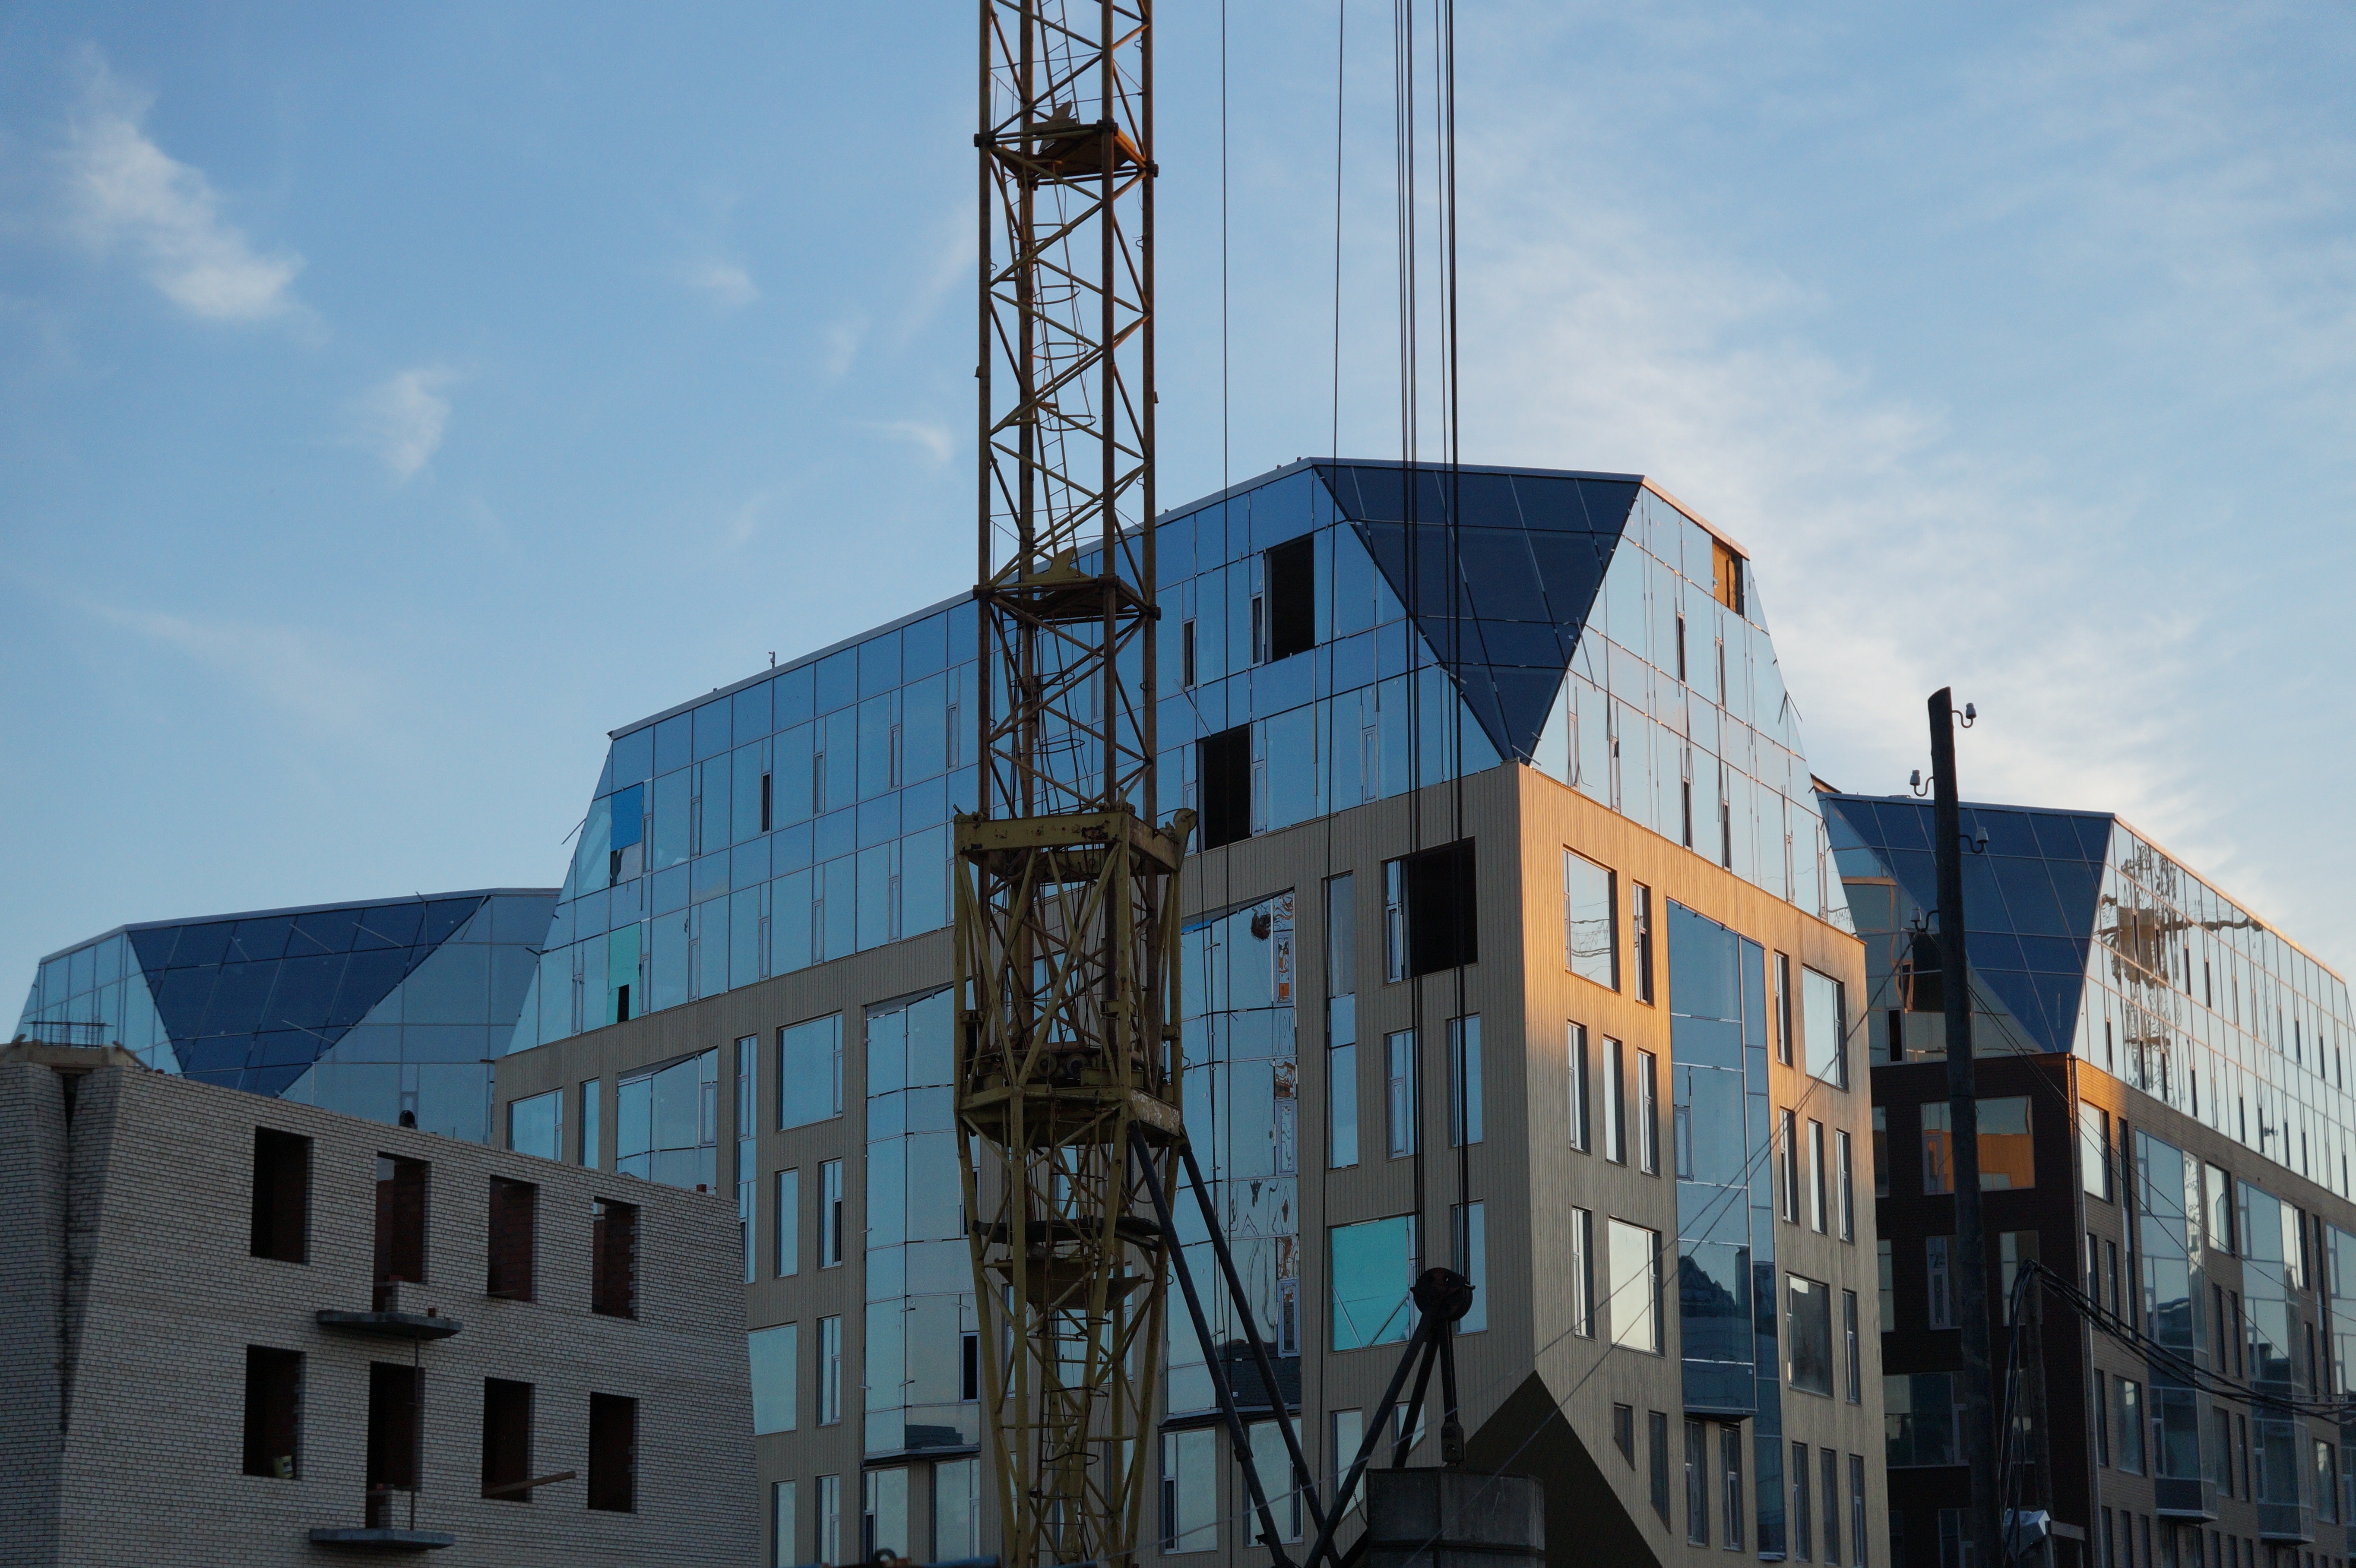
architecture, house, building, city, skyscraper, downtown, construction, landmark, facade, blue, tower block, crane, headquarters, neighbourhood, home construction, urban area